2014 Canadian Grand Prix

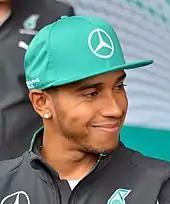
Lewis Hamilton "(pictured in 2014)" retired with overheating brakes after 47 laps.

The field conserved fuel under the safety car, which was withdrawn at the end of lap seven. On lap eight, Rosberg immediately drew clear from Vettel whose Red Bull car was slower by about on a straight. Pérez passed Button on the approach to the final chicane for tenth on that lap. On the next lap, a turbocharger connector pipe failure on Ericsson's car prompted his retirement in the pit lane to prevent engine damage. Kvyat oversteered and spun at turn one on the tenth lap; he fell to the rear of the field. On the same lap, Hamilton used DRS to pass Vettel into the last chicane for second position. Sixth-placed Ricciardo was delayed by the Williams pair of Bottas and Massa, whom he could not pass due to a slower pace on a straight. Behind him, Vergne delayed the Ferrari pair of Alonso and Räikkönen, Pérez and Button. Pérez's super soft compound tyres began degrading by around laps 13 and 14. Ricciardo made a pit stop at the conclusion of lap 13 in his attempt to pass both of the Williams drivers.